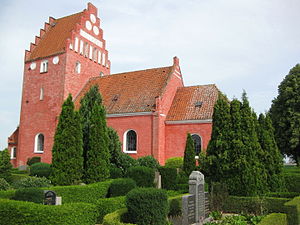
Falkerslev Kirke
Falkerslev Kirke
Falkerslev Kirke på Falster.
Falkerslev Kirke ligger ved den lille landsby Falkerslev ca. 11 km NØ for Nykøbing Falster.